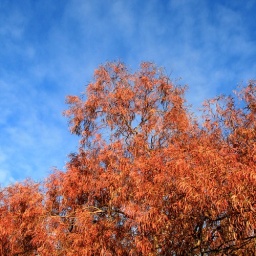
there's a stunning gum tree up the road which turns a beautiful red in winter